Diana Fountain, Green Park

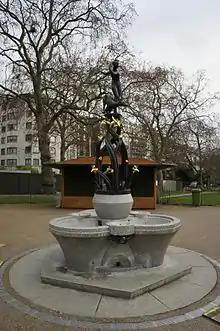
The fountain in its new location

The Diana Fountain, also known as Diana of the Treetops, is a fountain and statue of the mythological Diana with her traditional greyhound, posed on a circular platform held aloft by stylized tree branches by Estcourt J Clack that stands in Green Park. The park and statue are in the City of Westminster in central London.